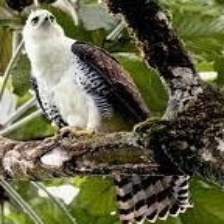
Species: ORNATE HAWK EAGLE
Scientific name: SPIZAETUS ORNATUS